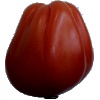
Label: tomato_heart